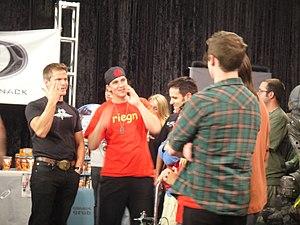
Noobz est un film américain réalisé par Blake Freeman, sorti en 2012.